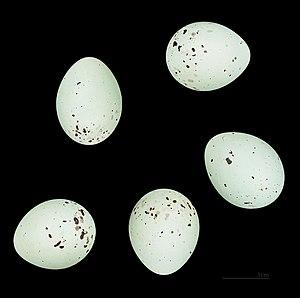
Le Bouvreuil pivoine est une espèce de passereaux d'Eurasie appartenant à la famille des Fringillidae. Il vit et se nourrit en couple, à la lisière d'un bois ou d'une haie. Il disparaît rapidement si on l'approche. Visiteur régulier des petits jardins, surtout dans les régions riches en vergers, il reste très discret, à l'abri de la végétation.